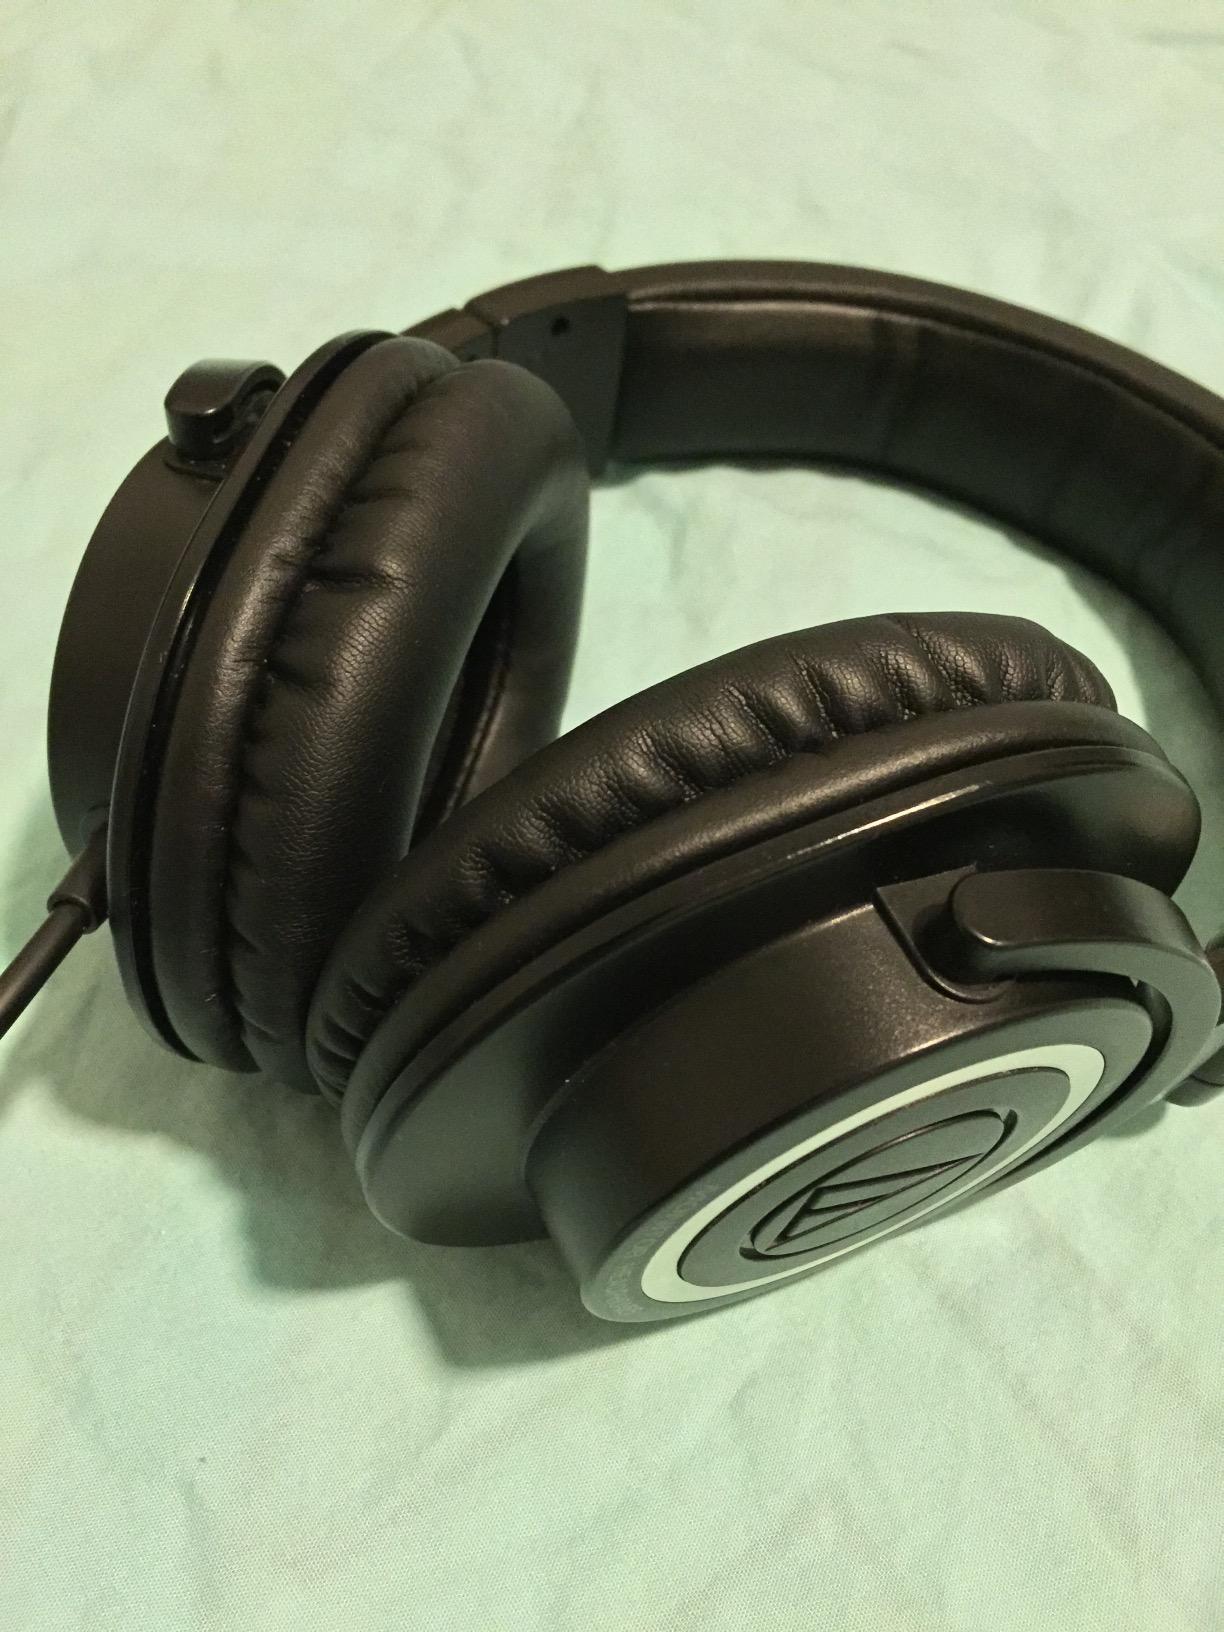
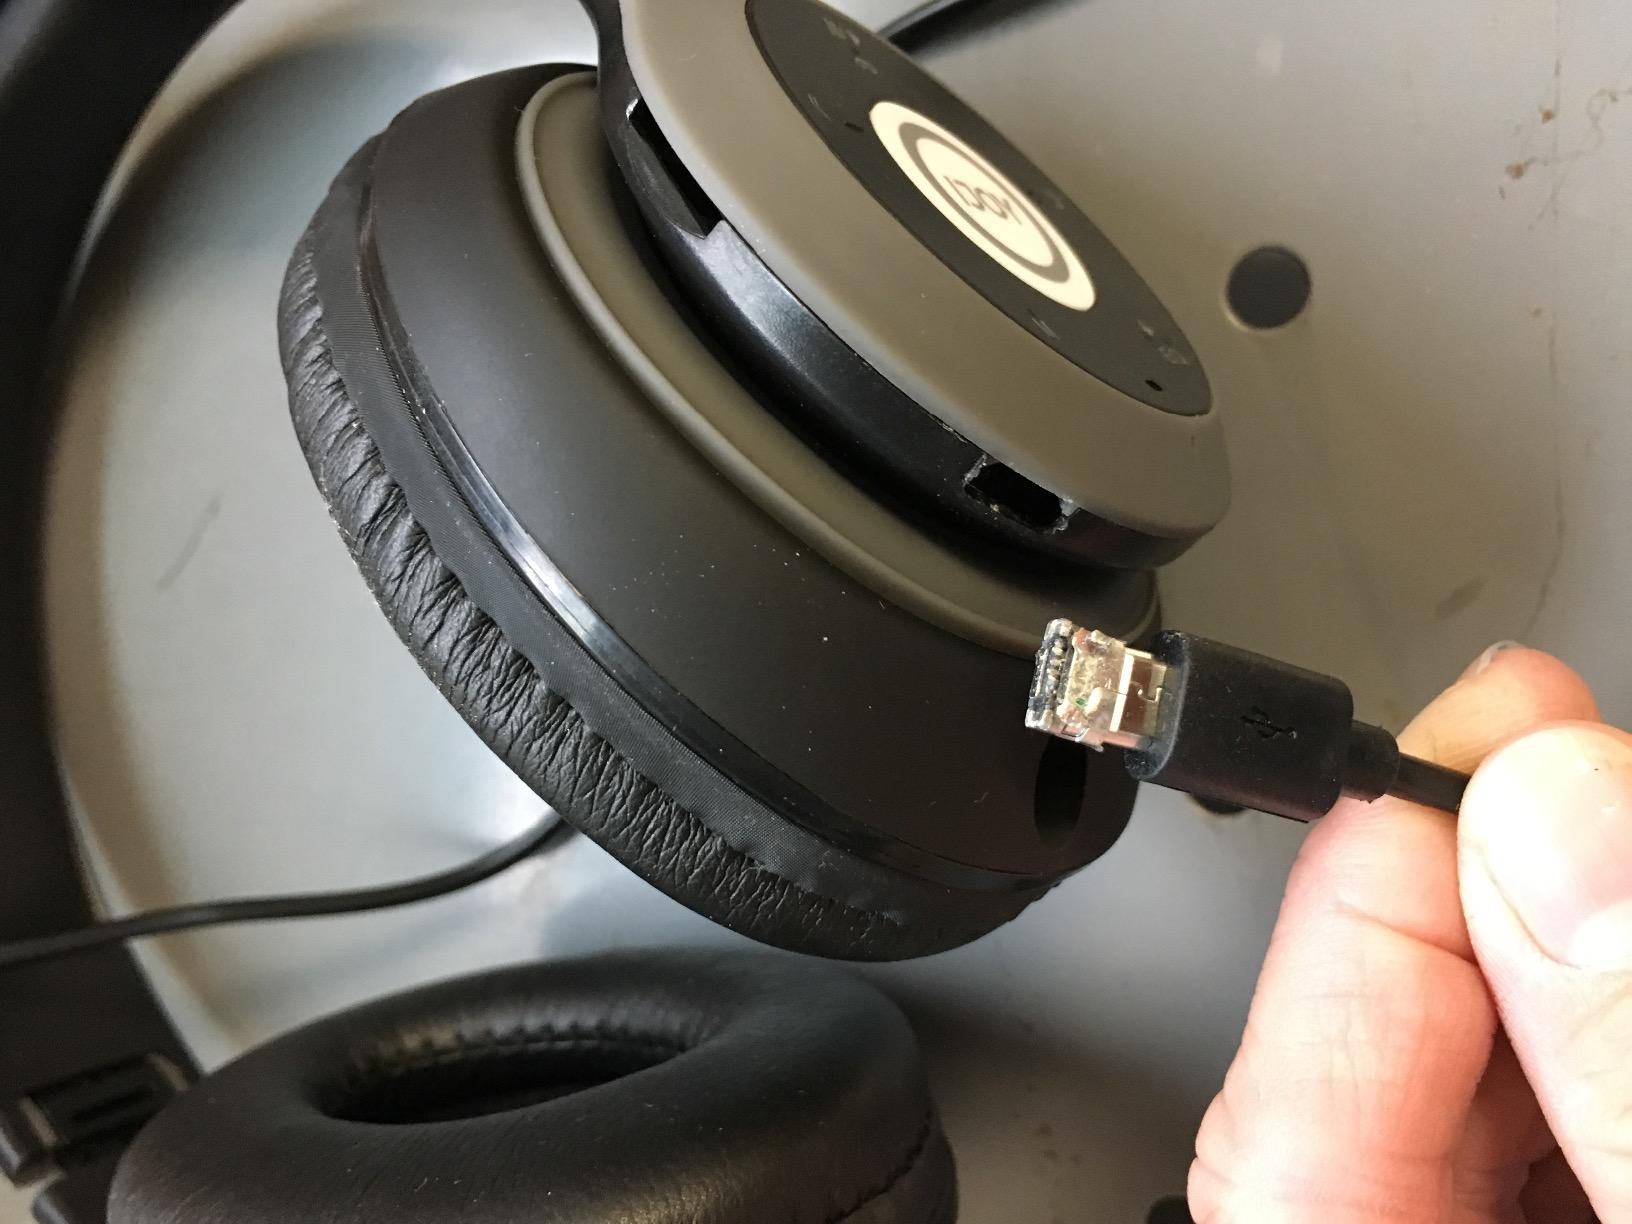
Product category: headphones
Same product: no